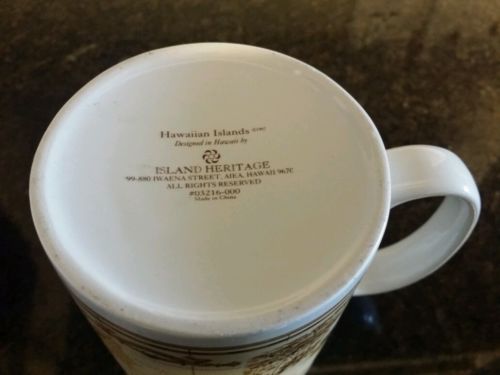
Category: mug